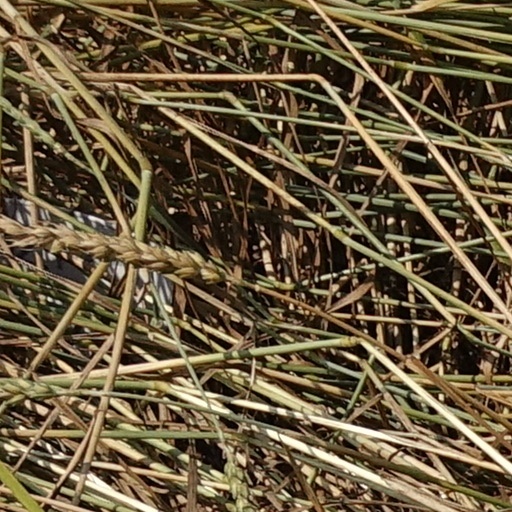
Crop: wheat